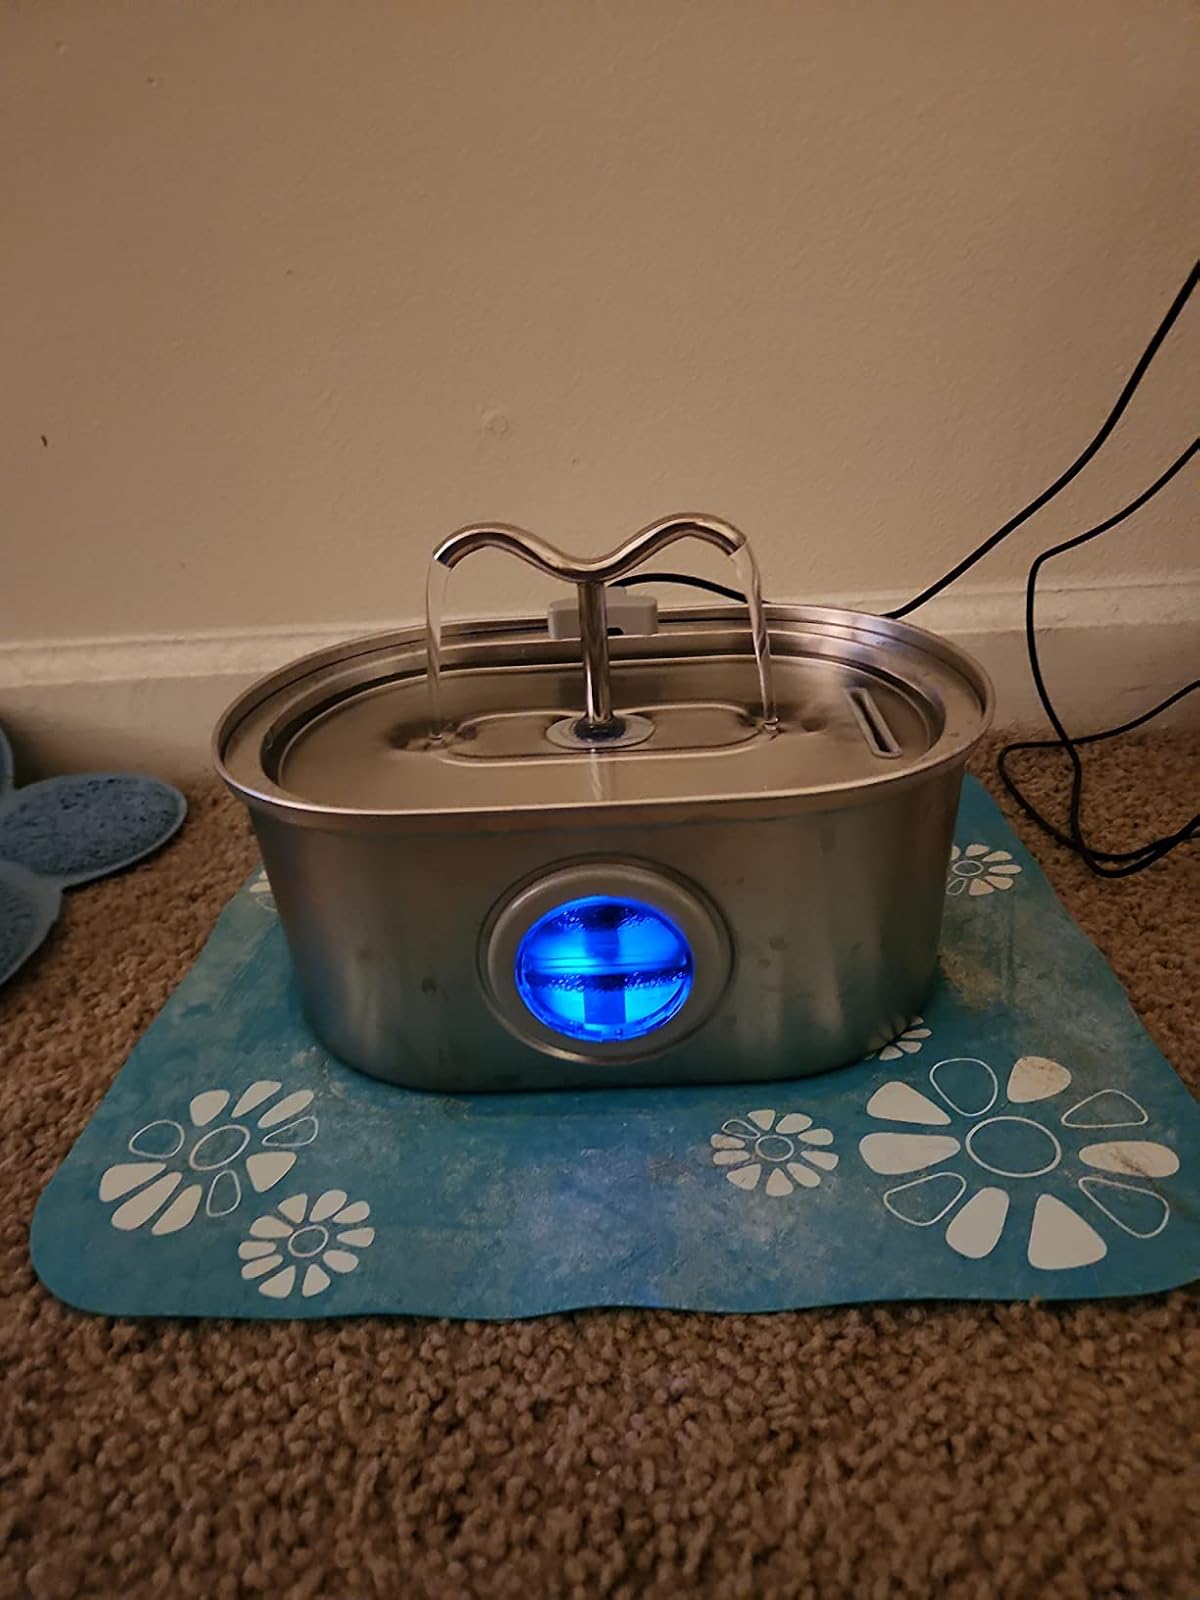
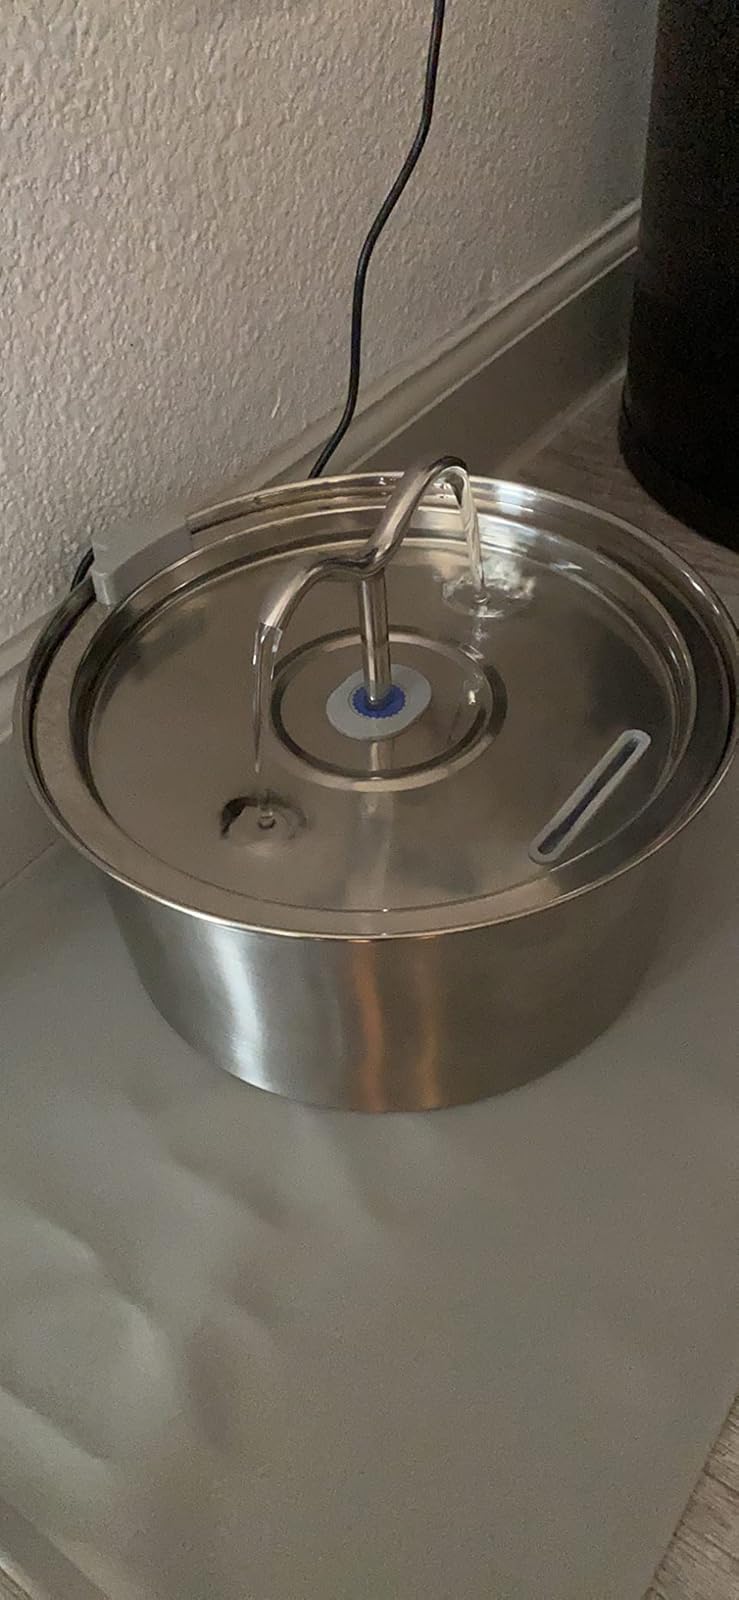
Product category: items_bowl
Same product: no